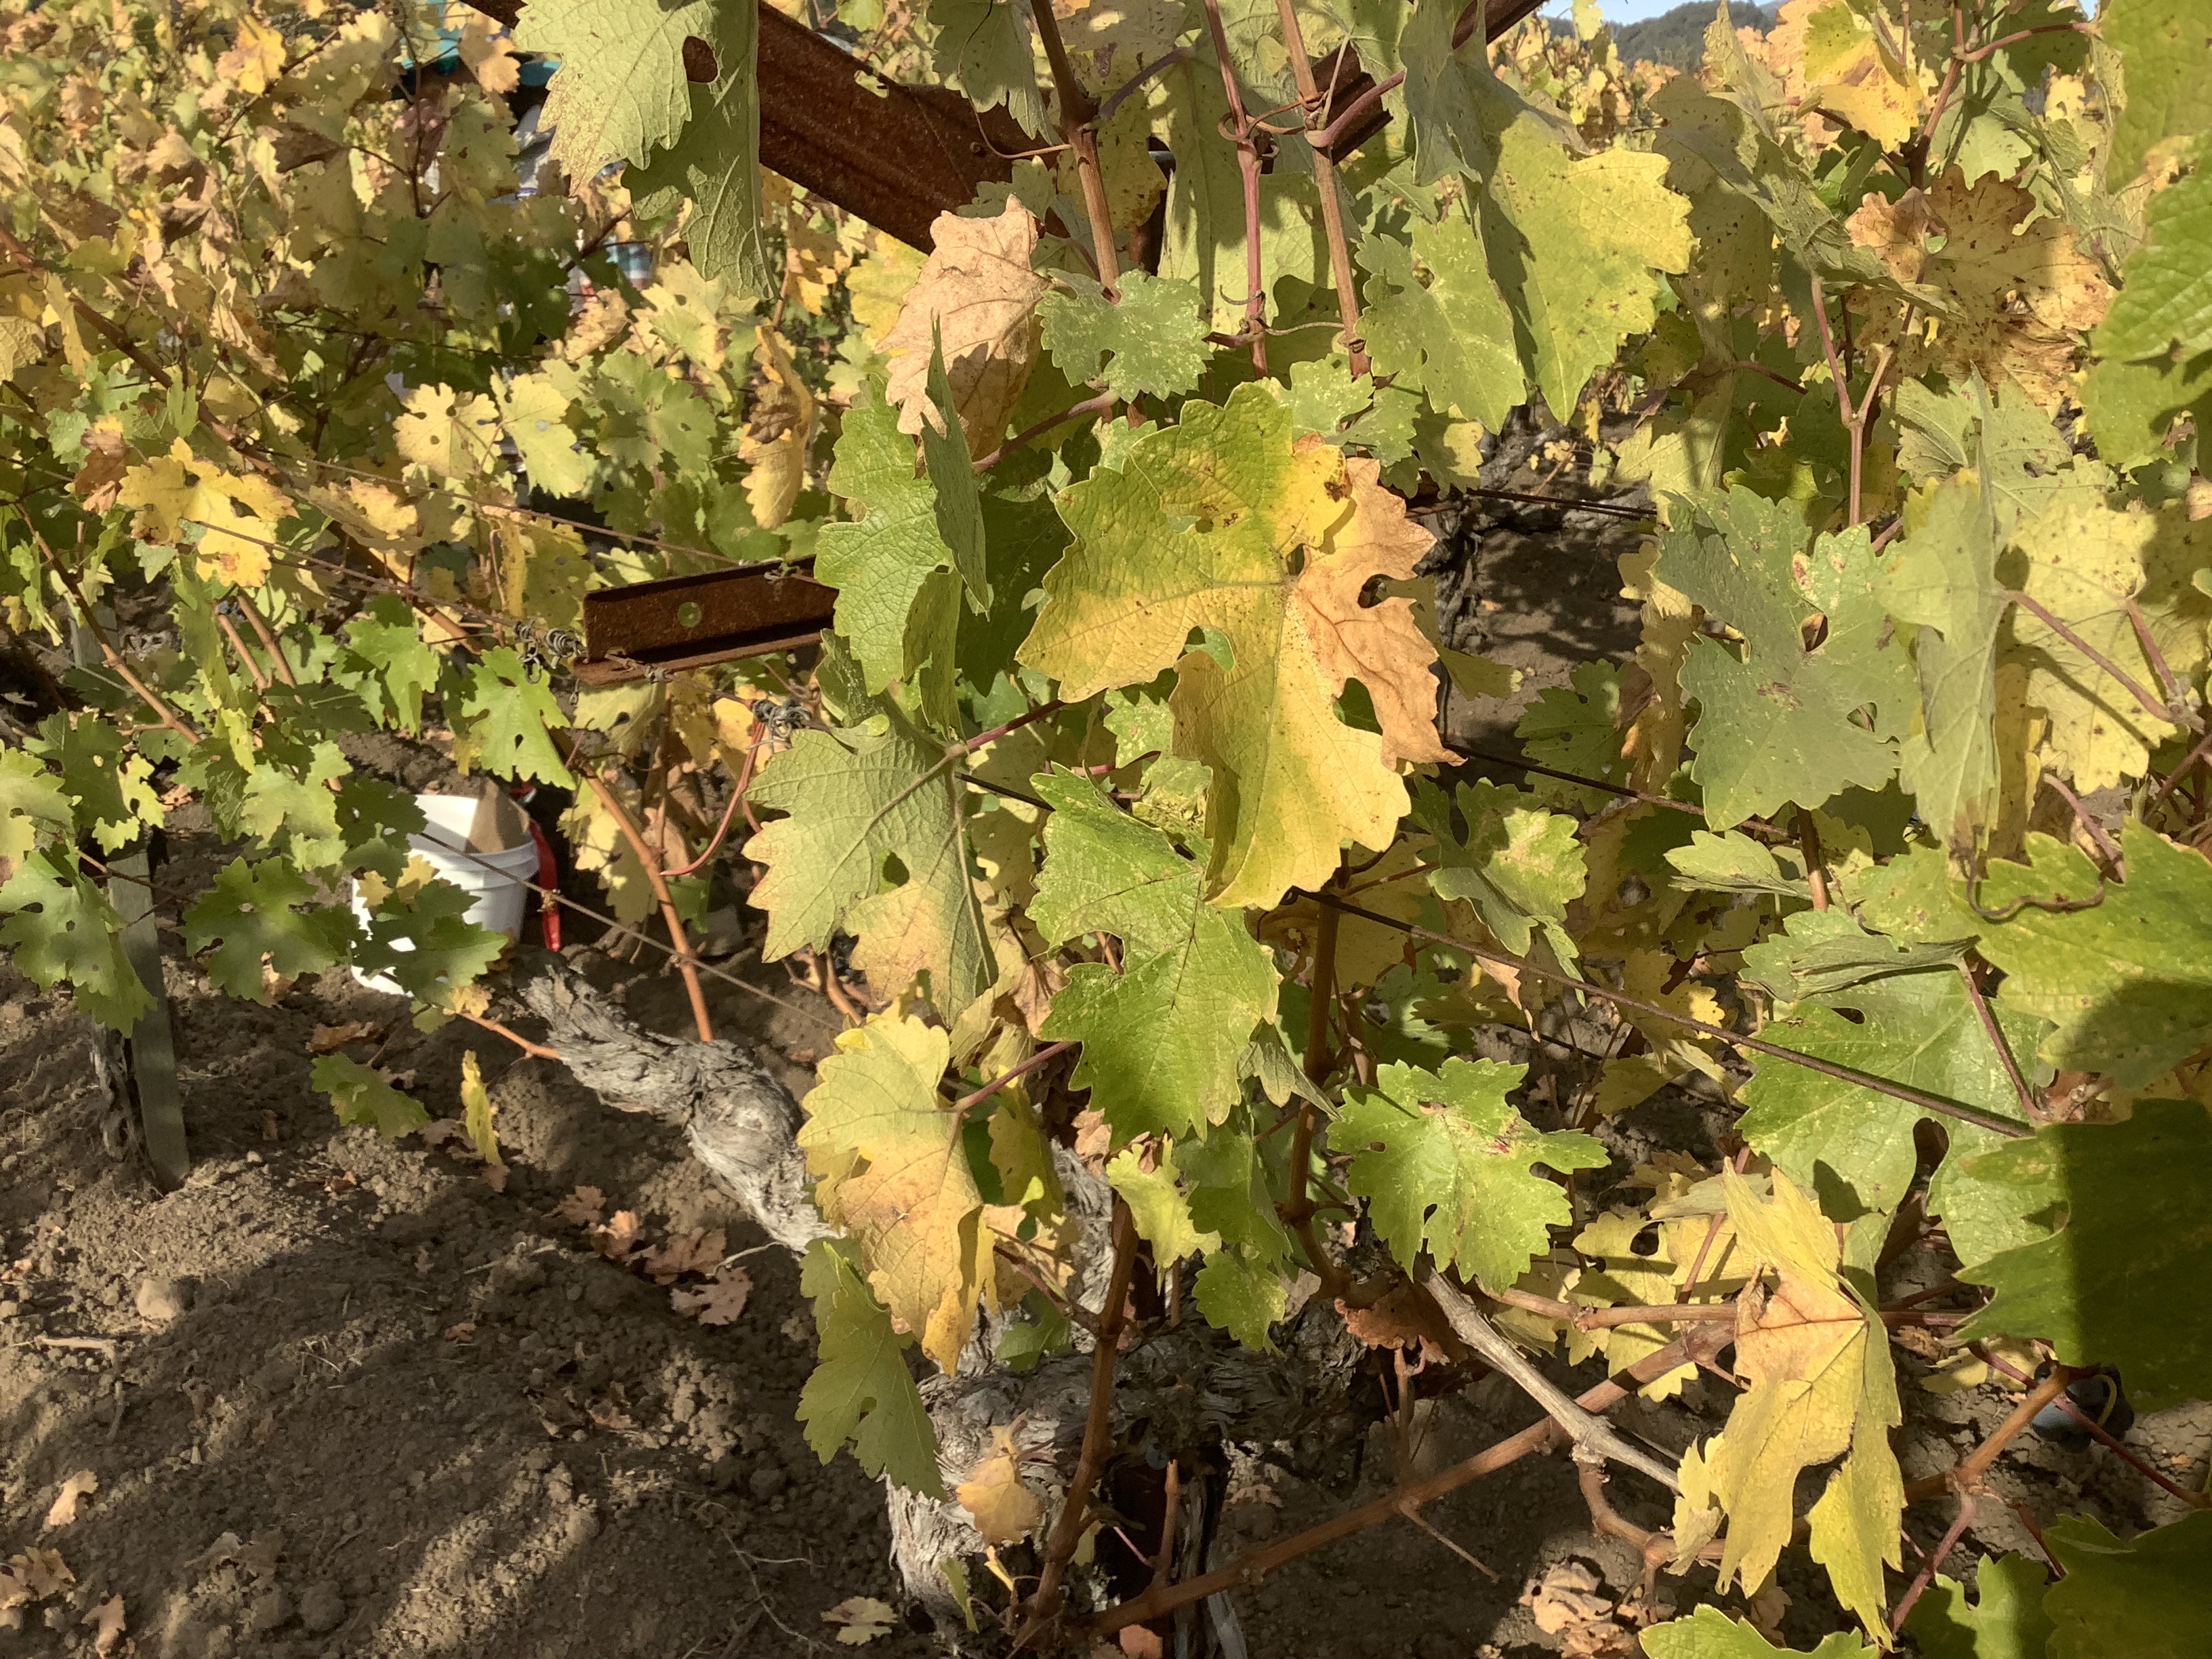
Label: No Virus